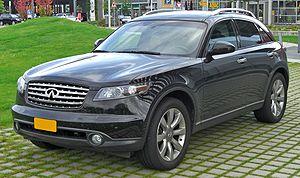
Le FX est le premier crossover de la marque de luxe Infiniti. Lancé en 2003, il a permis d'améliorer et d'étendre l'image de cette marque vouée à jouer un rôle mineur sur le marché du haut de gamme. Grâce à son style reconnaissable entre mille, il a réussi son objectif et s'est renouvelé pour une seconde génération en 2008. Celle-ci a traversé l'Atlantique pour arriver en Europe en octobre 2008, et en 2010, il est équipé d'une motorisation diesel.